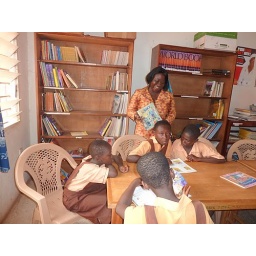
Gloria Ofori-Boadu, lawyer and director of Women's Assistance Association, in a children's library with books from Books For Africa.